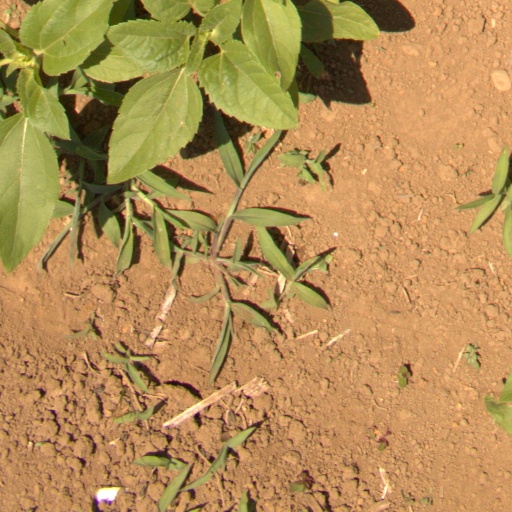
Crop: Jerusalem artichoke